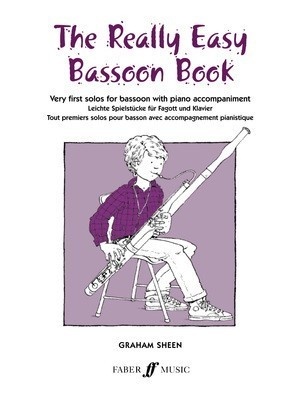
REALLY EASY BASSOON BOOK
Brand: Hal Leonard
If you can play just a few notes on the Bassoon, then you're ready for this book. Here are 20 imaginative little pieces specially composed for the absolute beginner - traditional tunes, classics and specially composed melodies, all of them with attractive piano accompaniments. The pieces are arranged progressively, so you can hear the step-by-step improvement in your playing as well as simply enjoying the music. **ABRSM selected piece (Bassoon 2006-2013): Rondo (Sheen) **Trinity College London selected pieces (Bassoon 2012-2014): Rondo (Sheen) Russian Folksong (Tchaikovsky) Bauernlied from Two Norwegian Melodies (Grieg) The Elephant (Saint Saens) Artist Composer Publisher Faber Music Series Bassoon and piano albums Pages 40(07) Language Instrument Bassoon Category Woodwind SubCategory1 Repertoire SubCategory2 Collections Medium Softcover ISBN13 9780571510351 ISBN13 00014043 Dimensions 305x229
Category: Arts & Entertainment > Hobbies & Creative Arts > Musical Instruments > Woodwinds > Bassoons